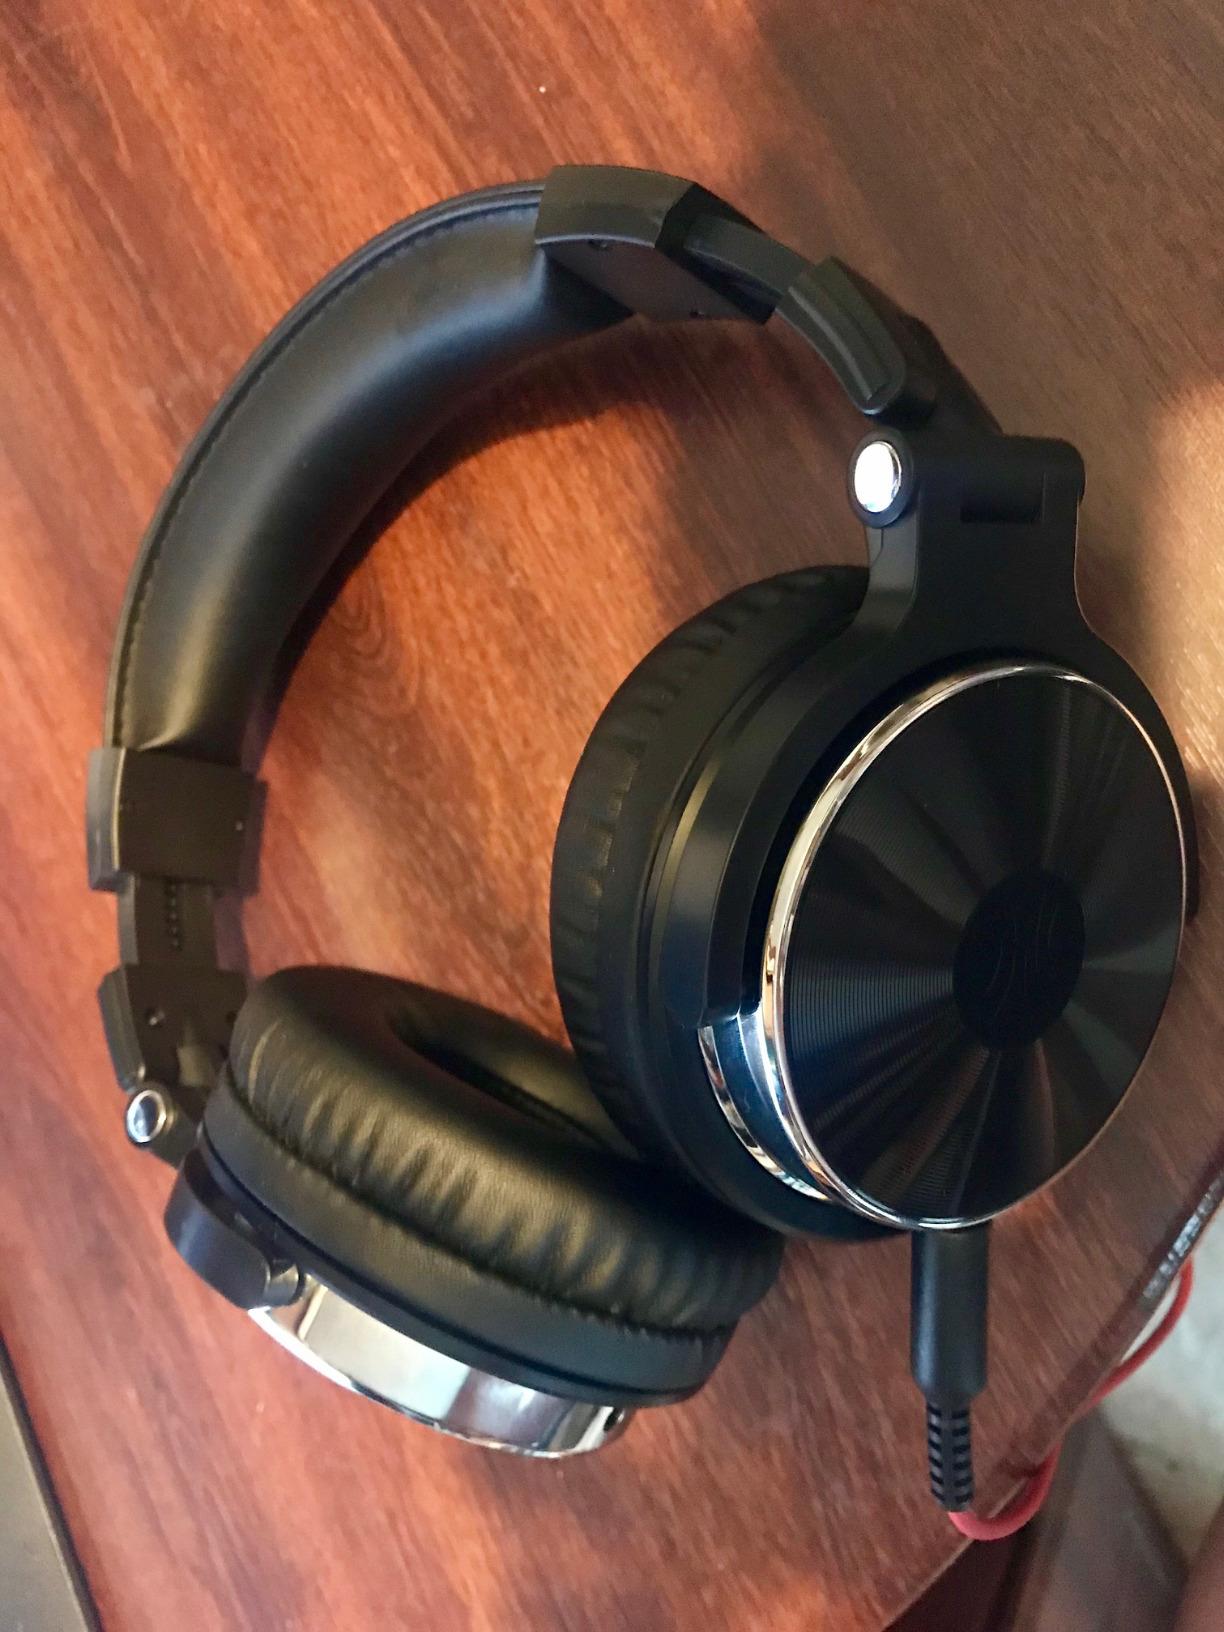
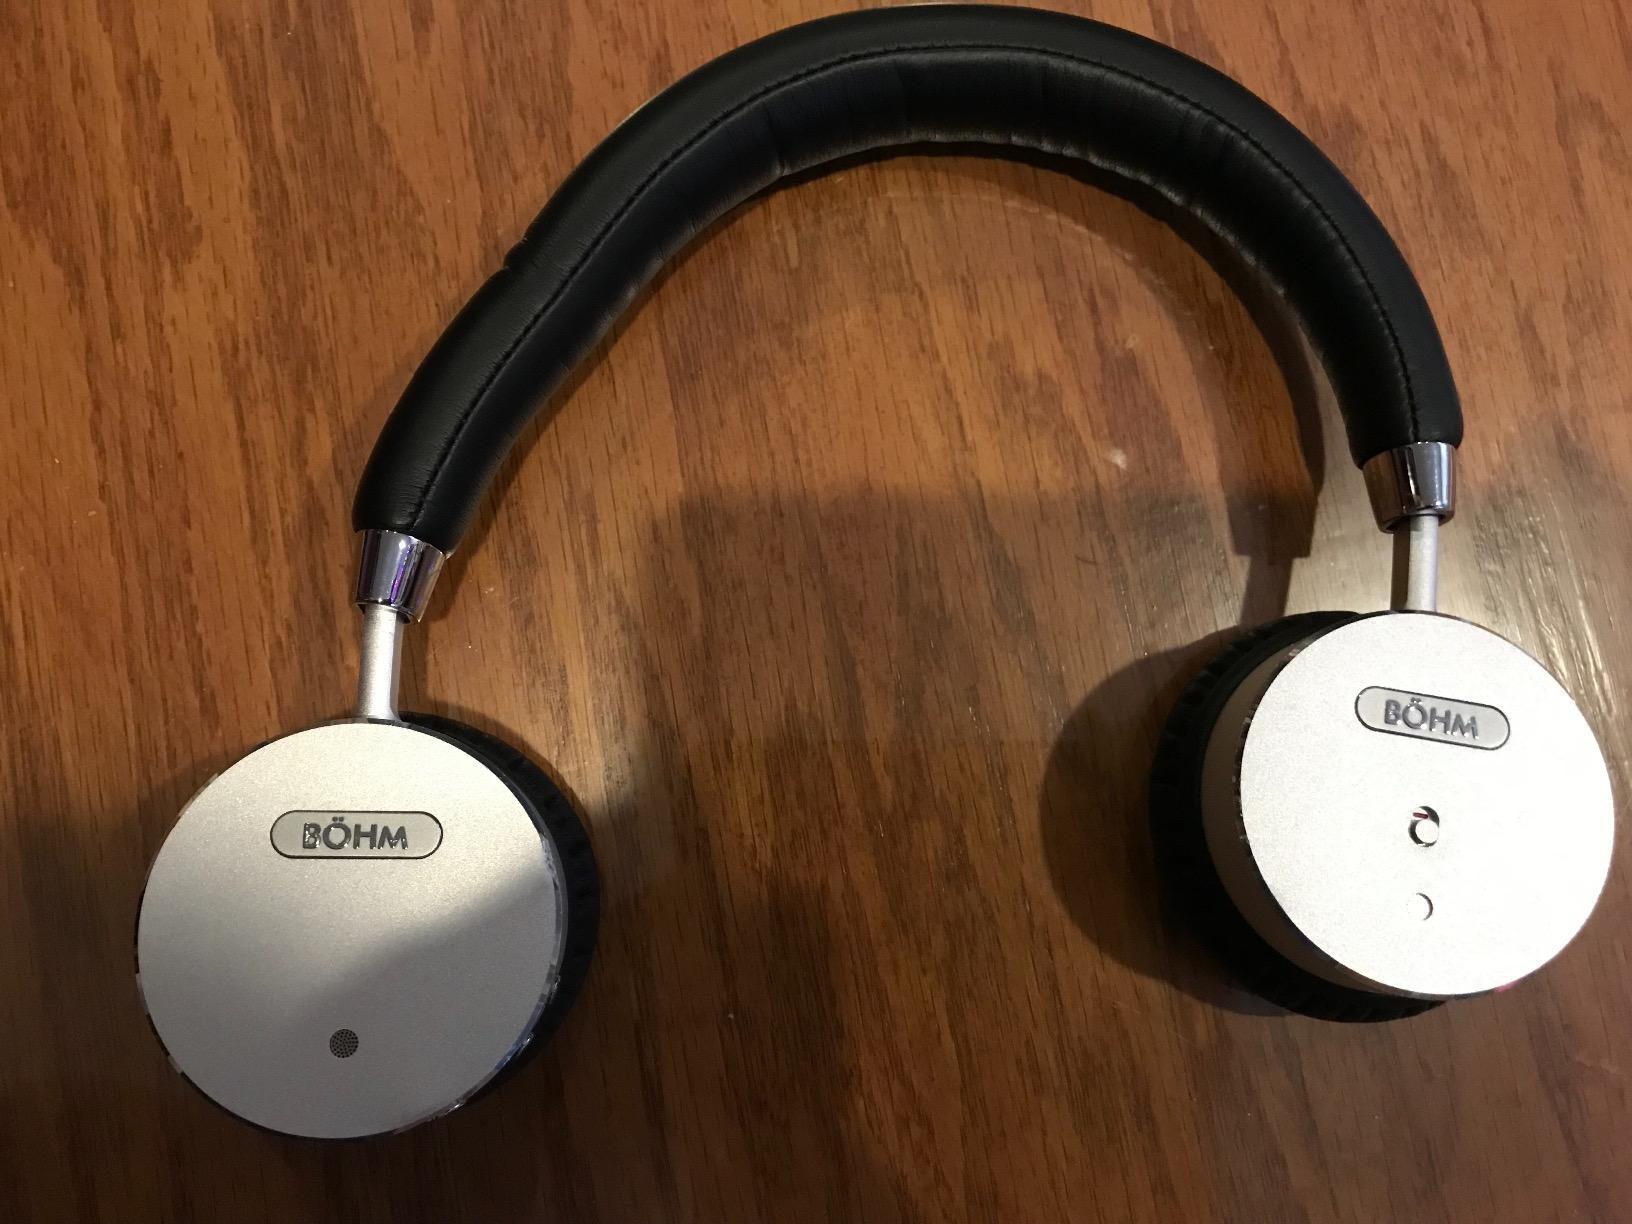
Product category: headphones
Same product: no